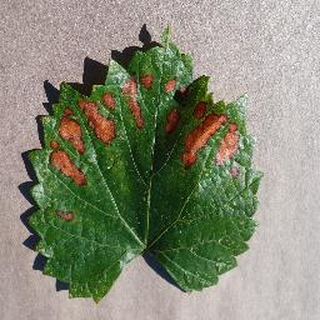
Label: grape_esca_black_measles